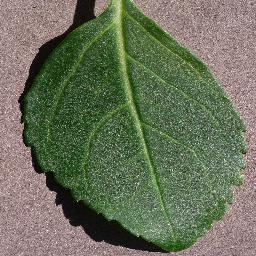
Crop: cherry
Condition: (including_sour)_healthy